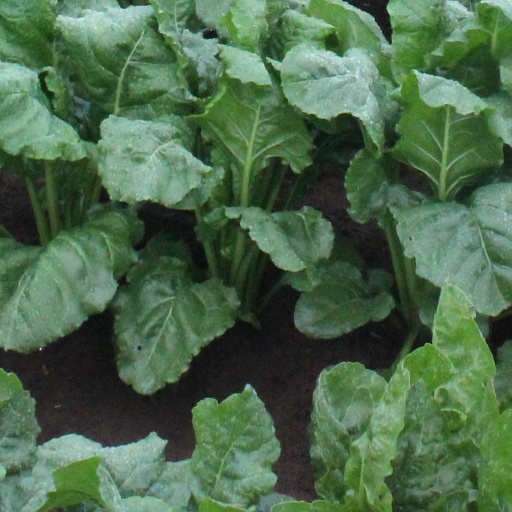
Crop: sugar beet